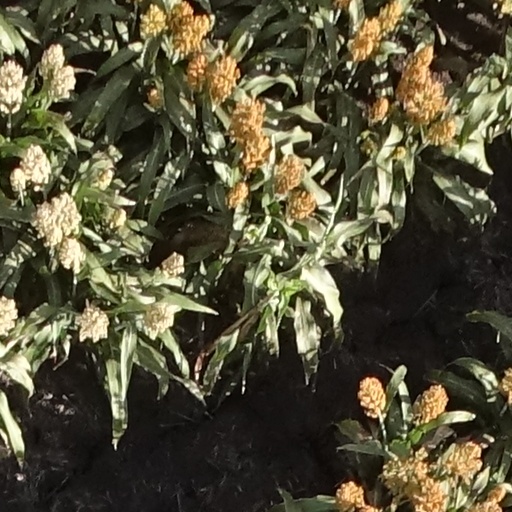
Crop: sorghum